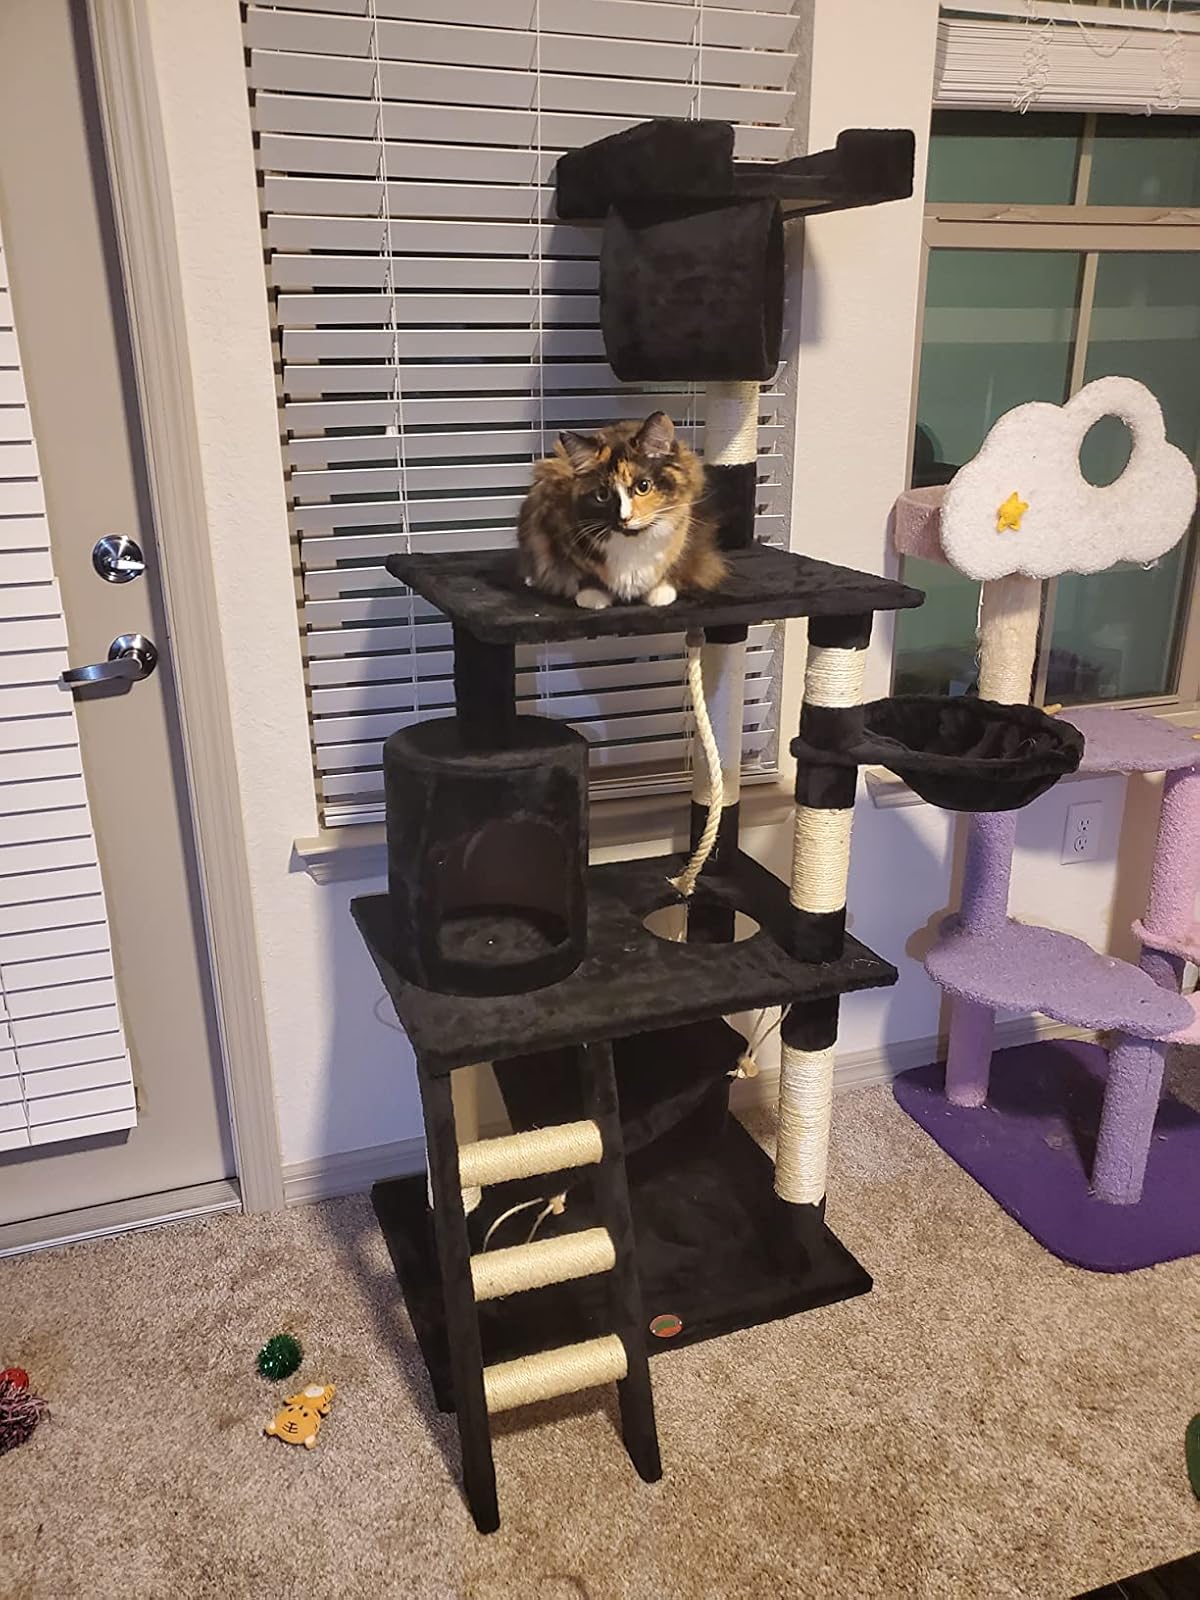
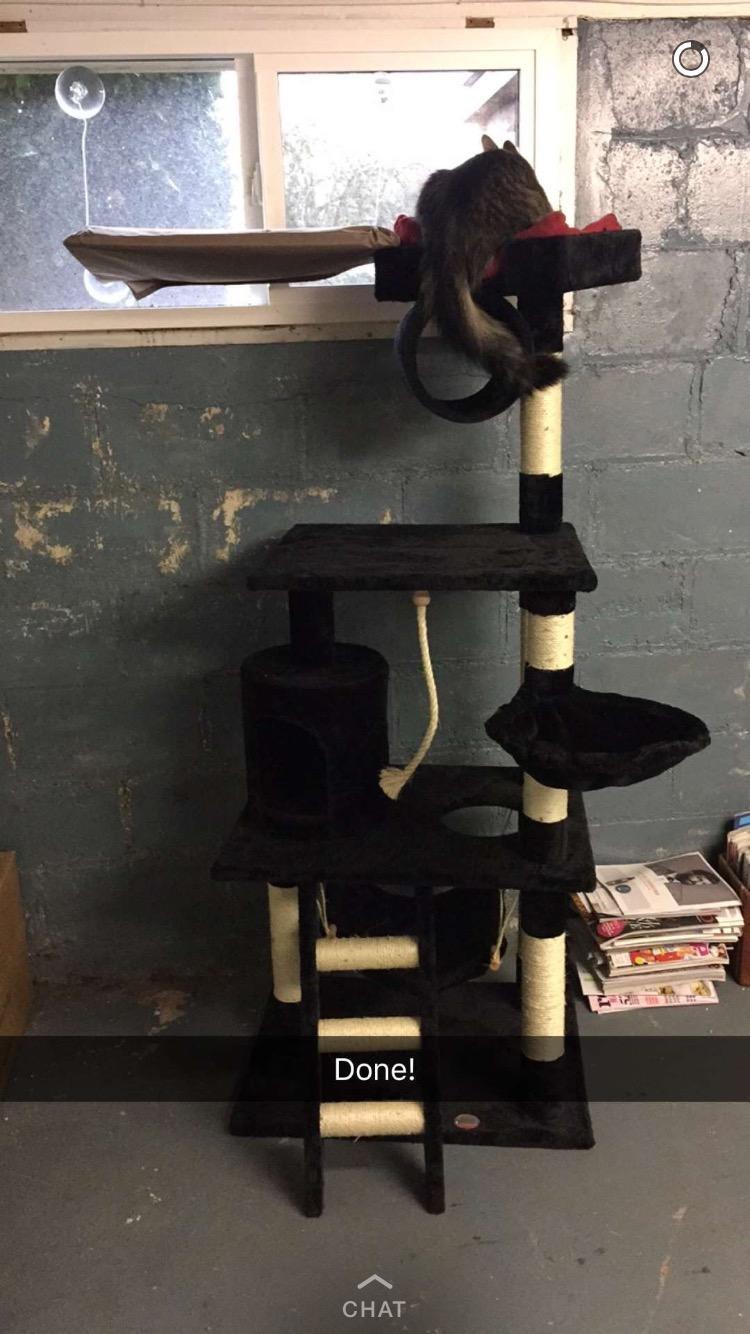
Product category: items_cat tree
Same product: yes